Suvorov military canals

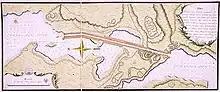
Drawing of Kukonharju canal from 1800.

Construction of Kutvele, Käyhkää and Telataipale canals began in fall 1791 under Ivan Laube. Construction of Kukonharju canal began later in 1794. The smaller canals had some 300 men working in their construction while the larger Kukonharju canal had around one thousand men. Kukonharju and Kutvele canals were finished in 1796 and Käyhkää and Telataipale in 1798.